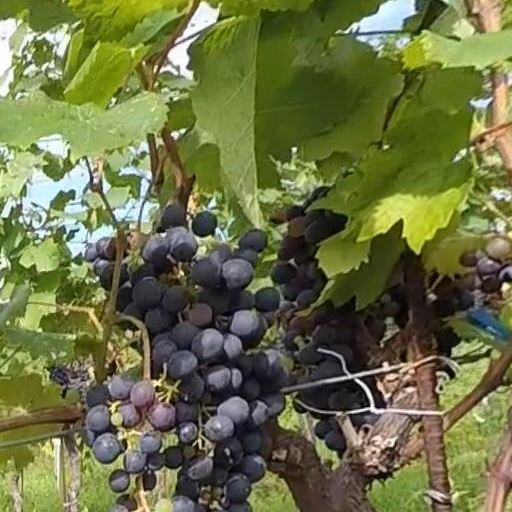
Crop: grape